Charles and Theresa Cornelius House

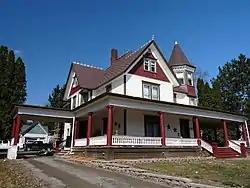
Charles and Theresa Cornelius House

The Charles and Theresa Cornelius House is located in Neillsville, Wisconsin.